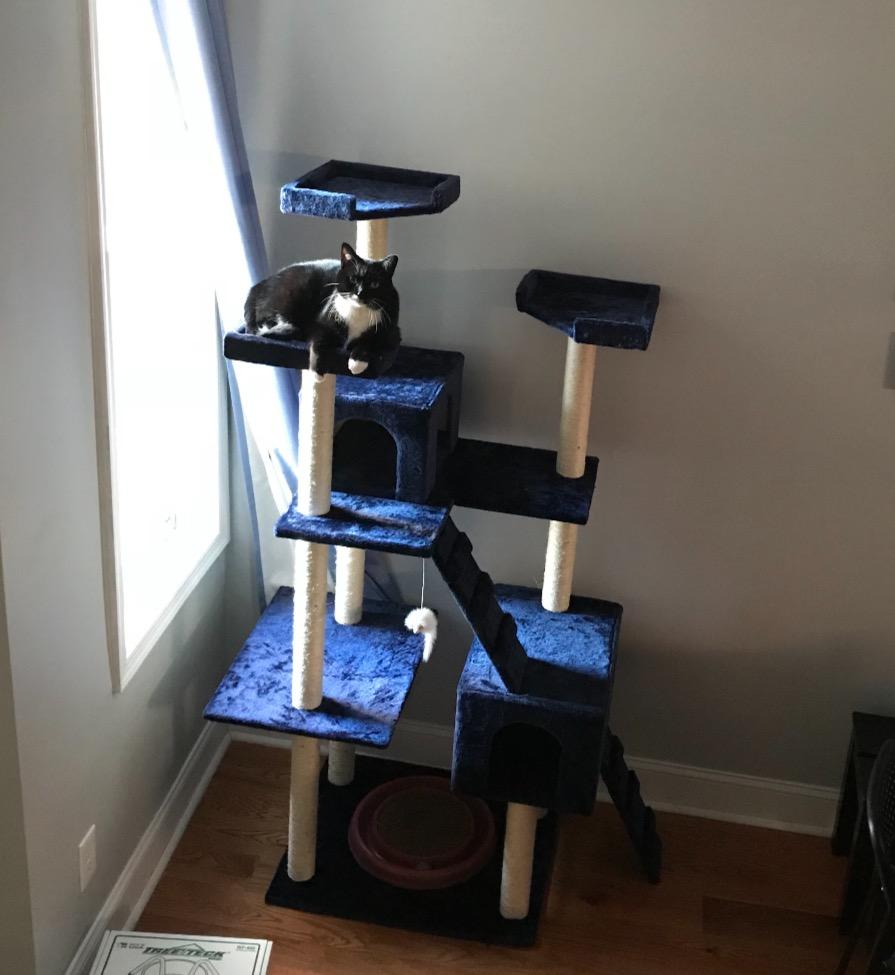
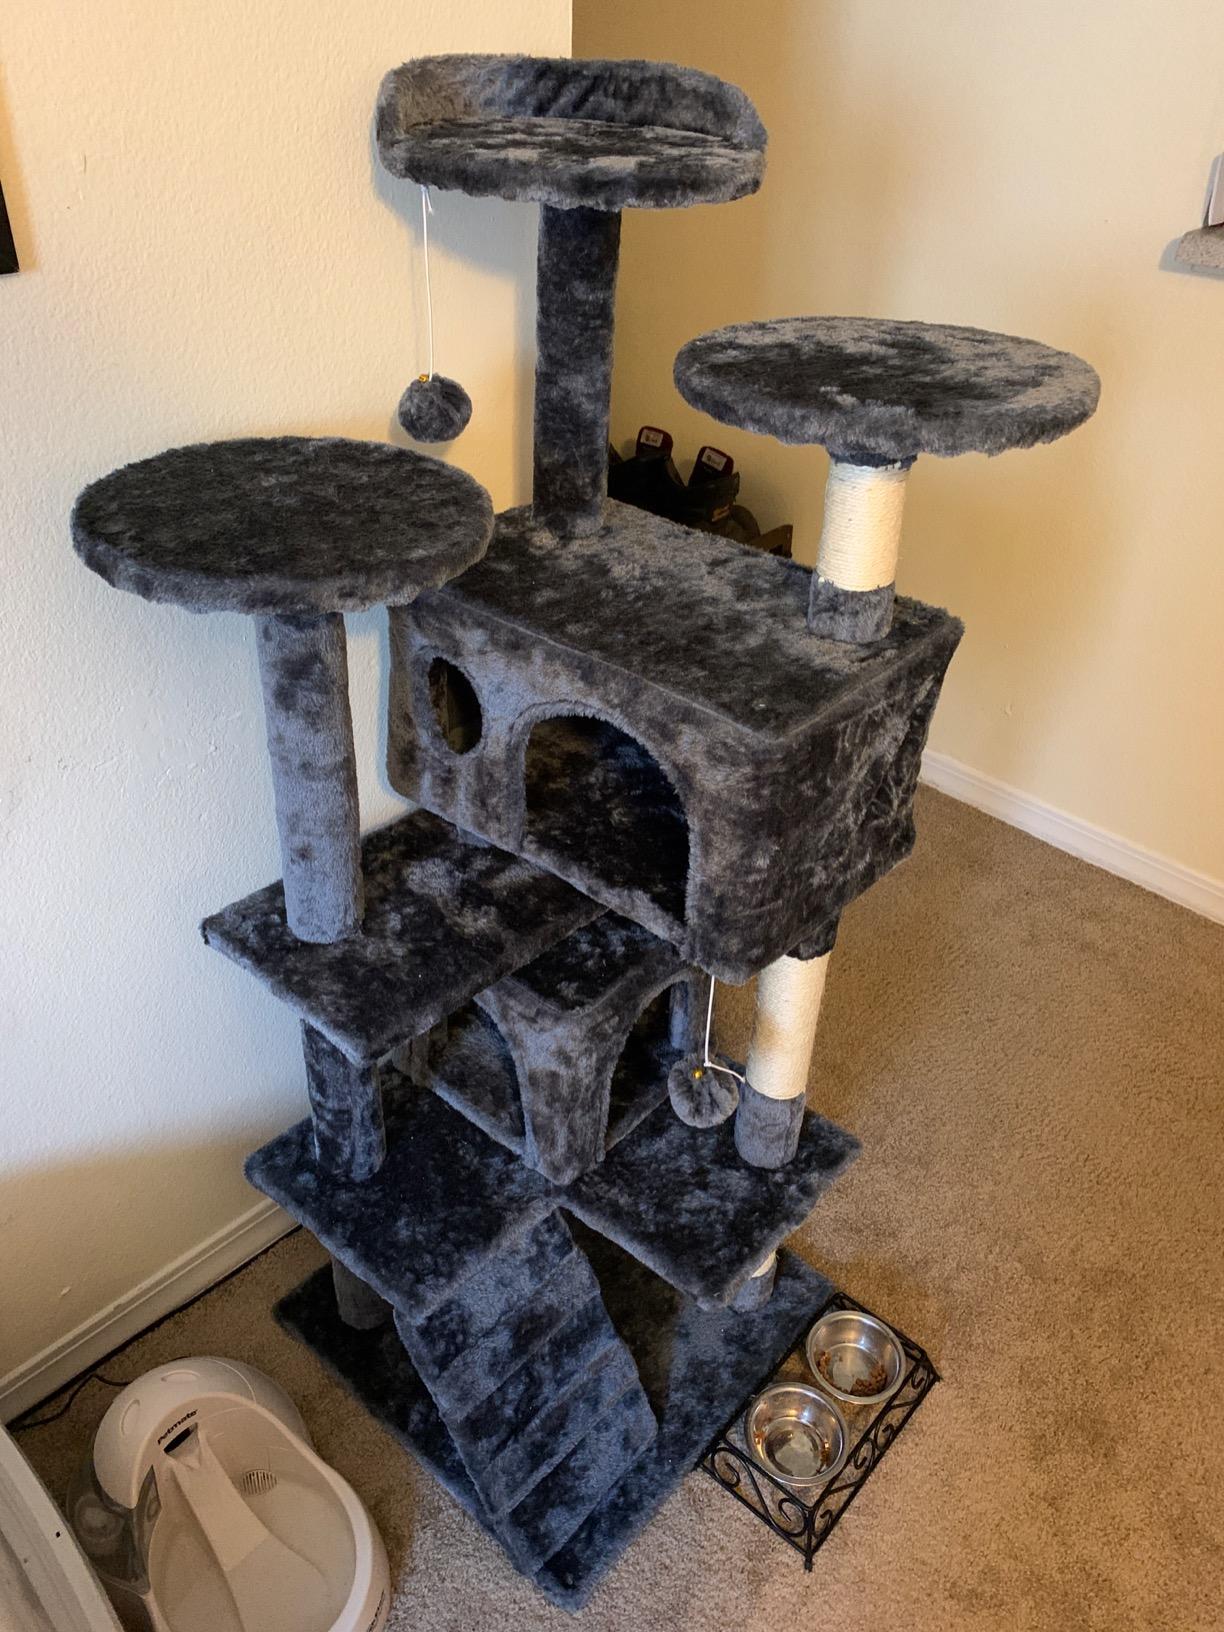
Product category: items_cat tree
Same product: no